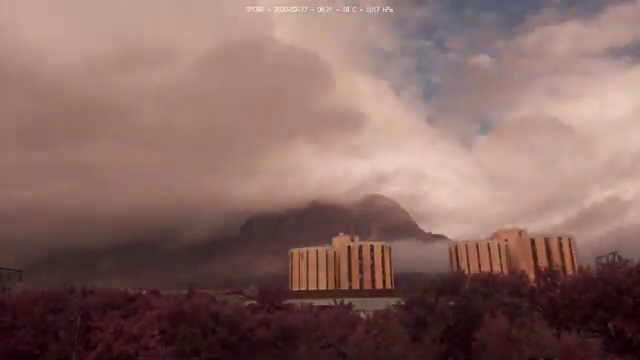
Fire: no
Smoke: no